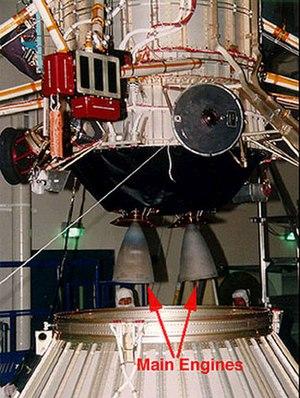
Cassini est une sonde spatiale de la NASA pour les besoins de la mission Cassini-Huygens qui a pour but l'étude de la planète Saturne, de ses satellites et de ses anneaux. Lancée dans l'espace le 15 octobre 1997 de Cap Canaveral par une fusée Titan IV-Centaur, elle a commencé sa mission dans le système saturnien le 1ᵉʳ juillet 2004 et l'a achevée le 15 septembre 2017 en plongeant dans l'atmosphère de Saturne. La sonde a été construite par le Jet Propulsion Laboratory avec des contributions de l'Agence spatiale européenne, de l'Agence spatiale italienne ainsi que celles de nombreux laboratoires de recherche et universités américaines et internationales pour les instruments scientifiques. Elle transporte le petit atterrisseur Huygens qui s'est posé sur la surface de Titan en 2004.